Succession to the Swedish throne

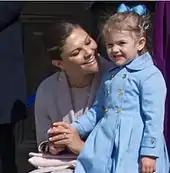
Crown Princess Victoria and her daughter, Princess Estelle, are first and second in line to the throne, respectively.

According to more recent adjustments (than 1810) to the Act of Succession, only King Carl XVI Gustaf's Lutheran legitimate descendants brought up in Sweden are presently entitled to succeed. Succession rights are lost when a person: